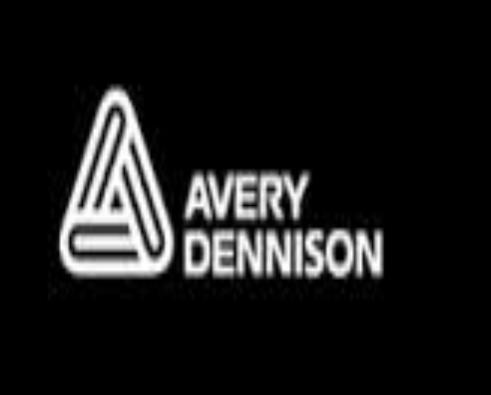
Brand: avery dennison-2
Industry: Others